Thomas J. Curran

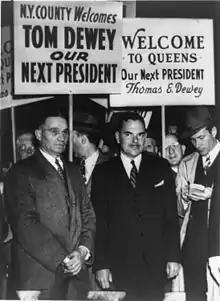
Curran with Thomas E. Dewey in 1948

Curran was born on the Lower East Side of Manhattan and grew up in Greenwich Village, where he lived for the rest of his life. After attending Xavier High School, he entered Fordham College, from which he graduated in 1920 after serving in the United States Army during World War I and then in the New York National Guard. Curran then studied law, graduating from the Fordham University School of Law in 1923.